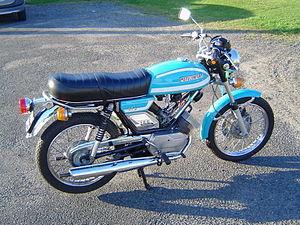
MBK industrie est un constructeur français de deux-roues fondé en 1924, devenu en 1986 filiale de Yamaha.